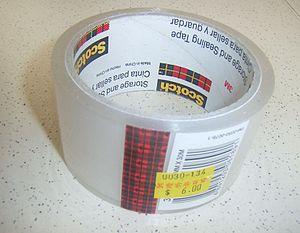
Scotch et Scotch Tape sont des marques déposées appartenant à la société 3M. C'est l'ingénieur Richard Drew qui inventa le système de ruban adhésif transparent sous cette marque en 1930.